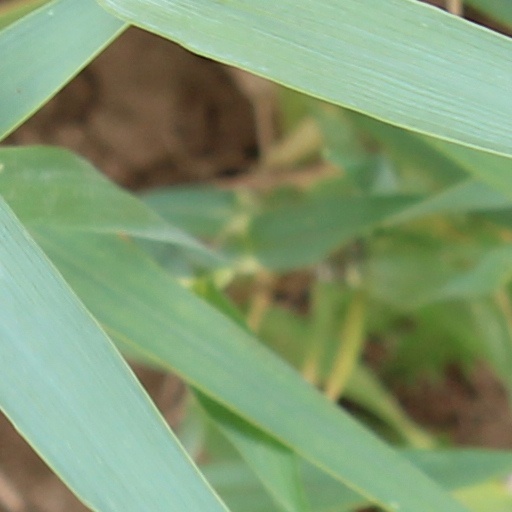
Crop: wheat